Describe the emotion expressed in this image:  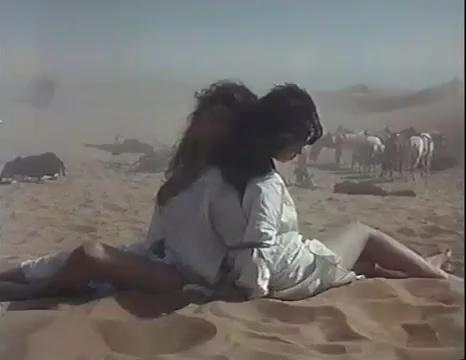
This person displays Pain, valence and arousal with low intensity.